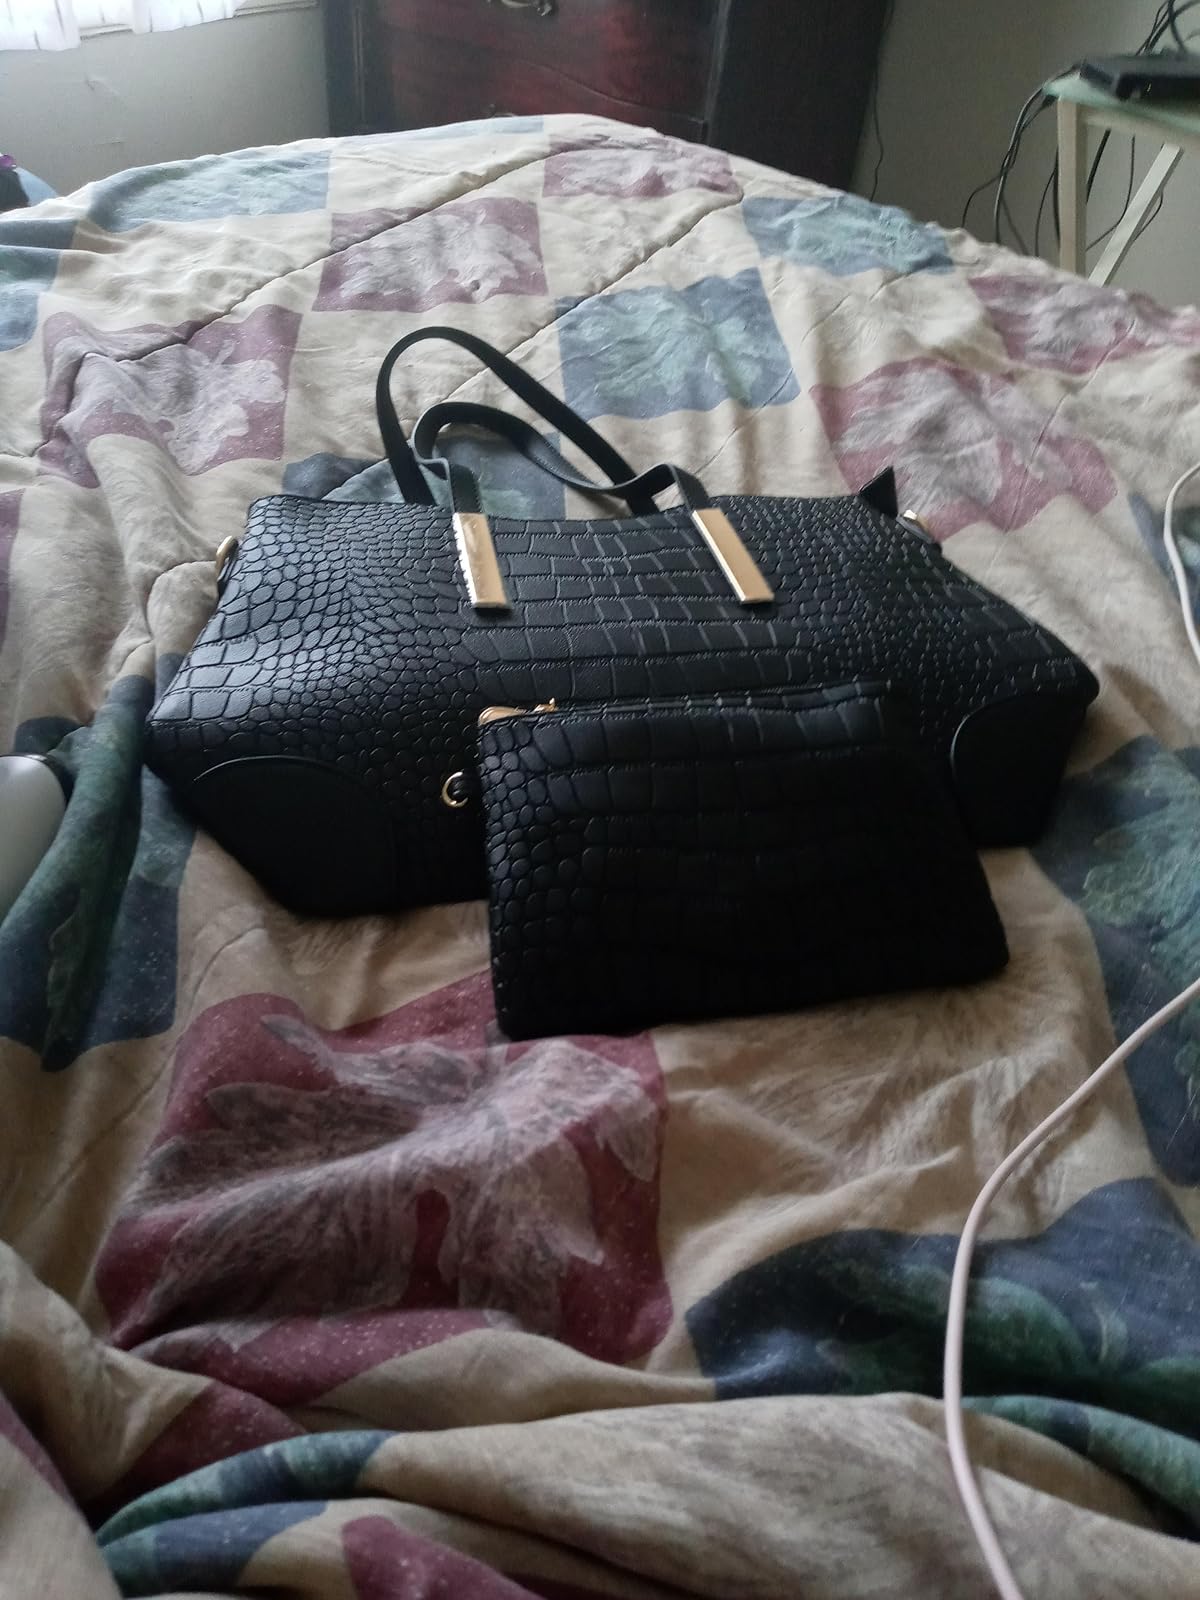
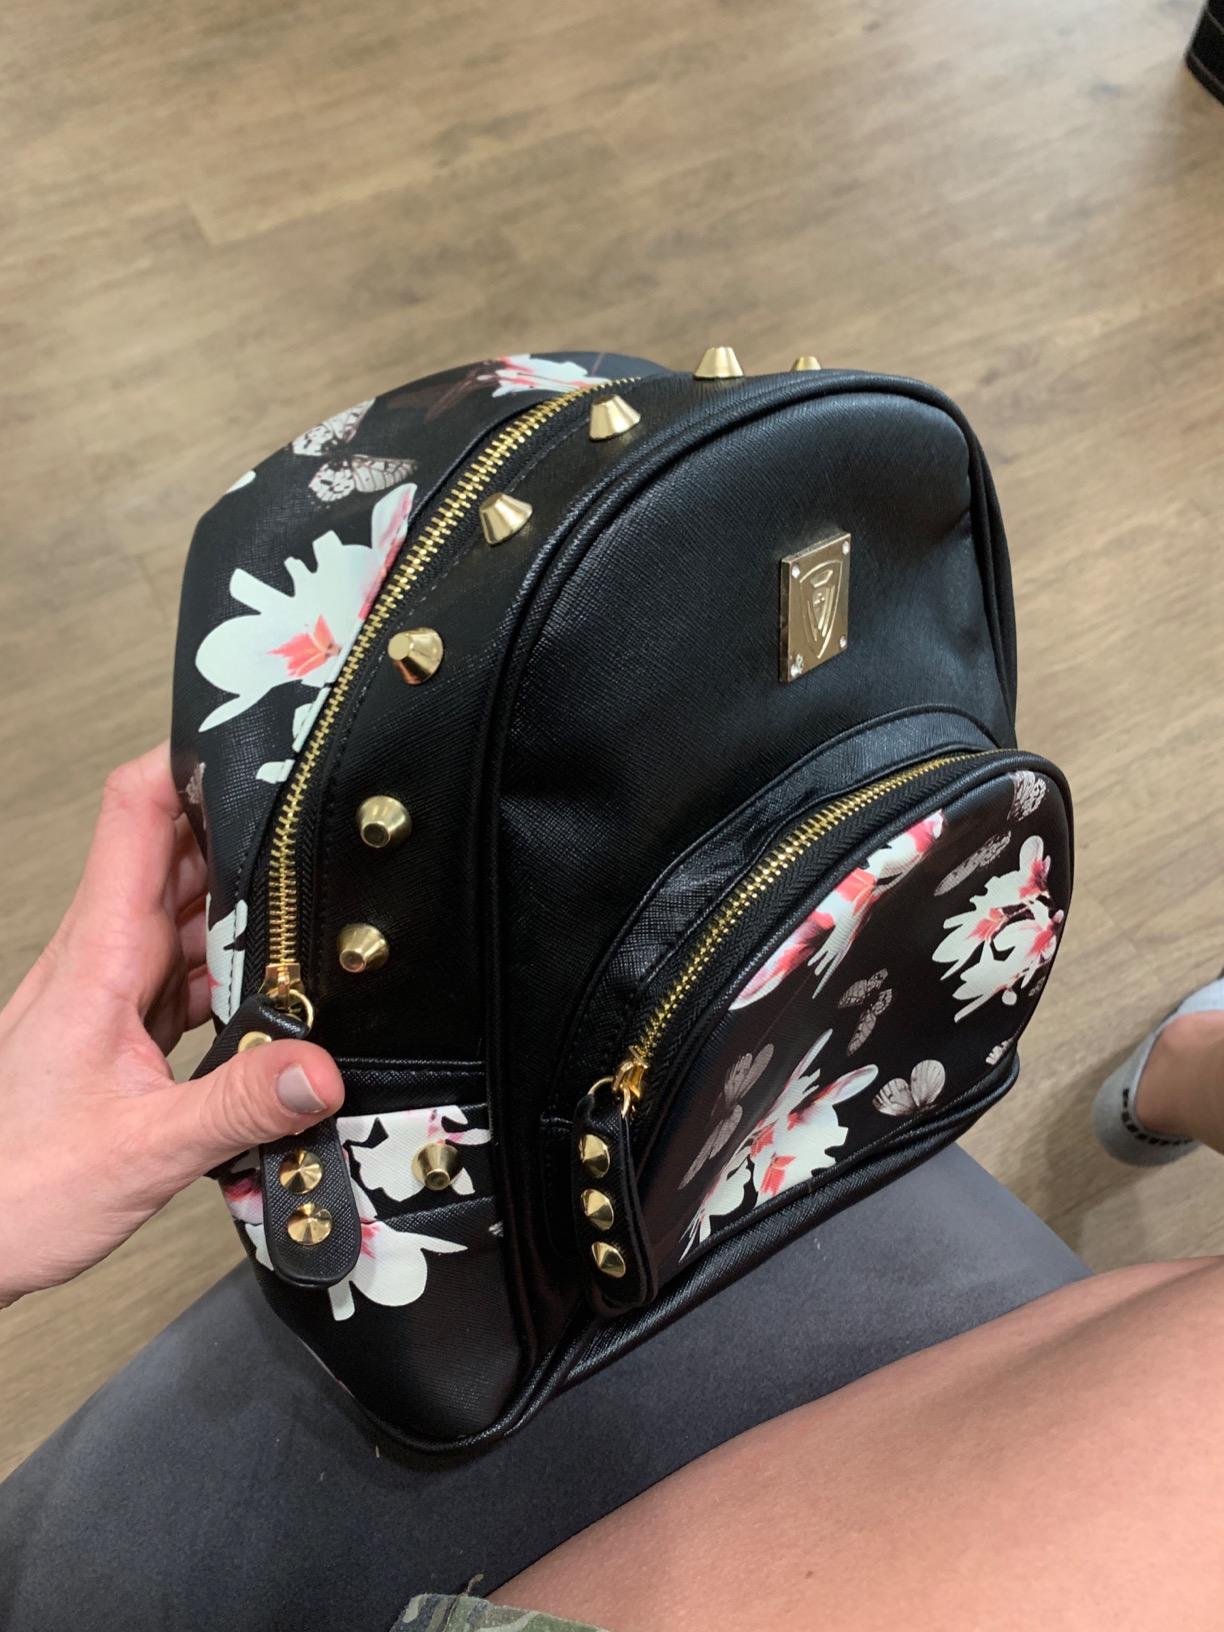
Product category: accessories_handbag
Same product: no